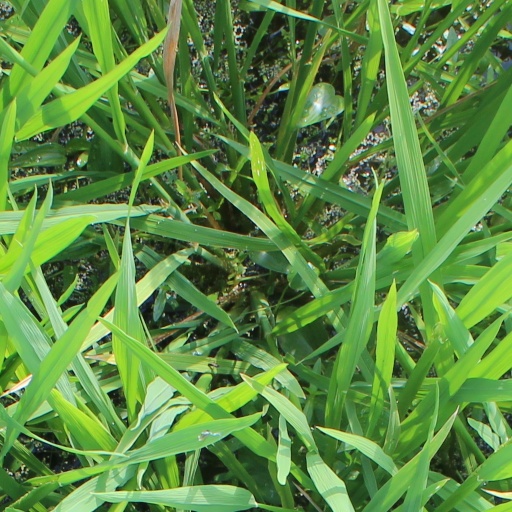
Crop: rice